Epiphanius of Salamis

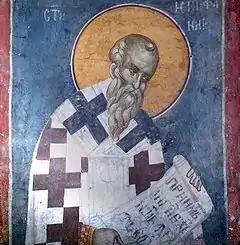
St. Epiphanius in a fresco painting (Gračanica Monastery)

Epiphanius of Salamis (– 403) was the bishop of Salamis, Cyprus, at the end of the 4th century. He is considered a saint and a Church Father by the Eastern Orthodox, Catholic Churches, and some Presbyterians. He gained a reputation as a strong defender of orthodoxy. He is best known for composing the "Panarion", a compendium of eighty heresies, which included also pagan religions and philosophical systems. There has been much controversy over how many of the quotations attributed to him by the Byzantine Iconoclasts were actually by him. Regardless of this, he was clearly strongly against some contemporary uses of images in the church.